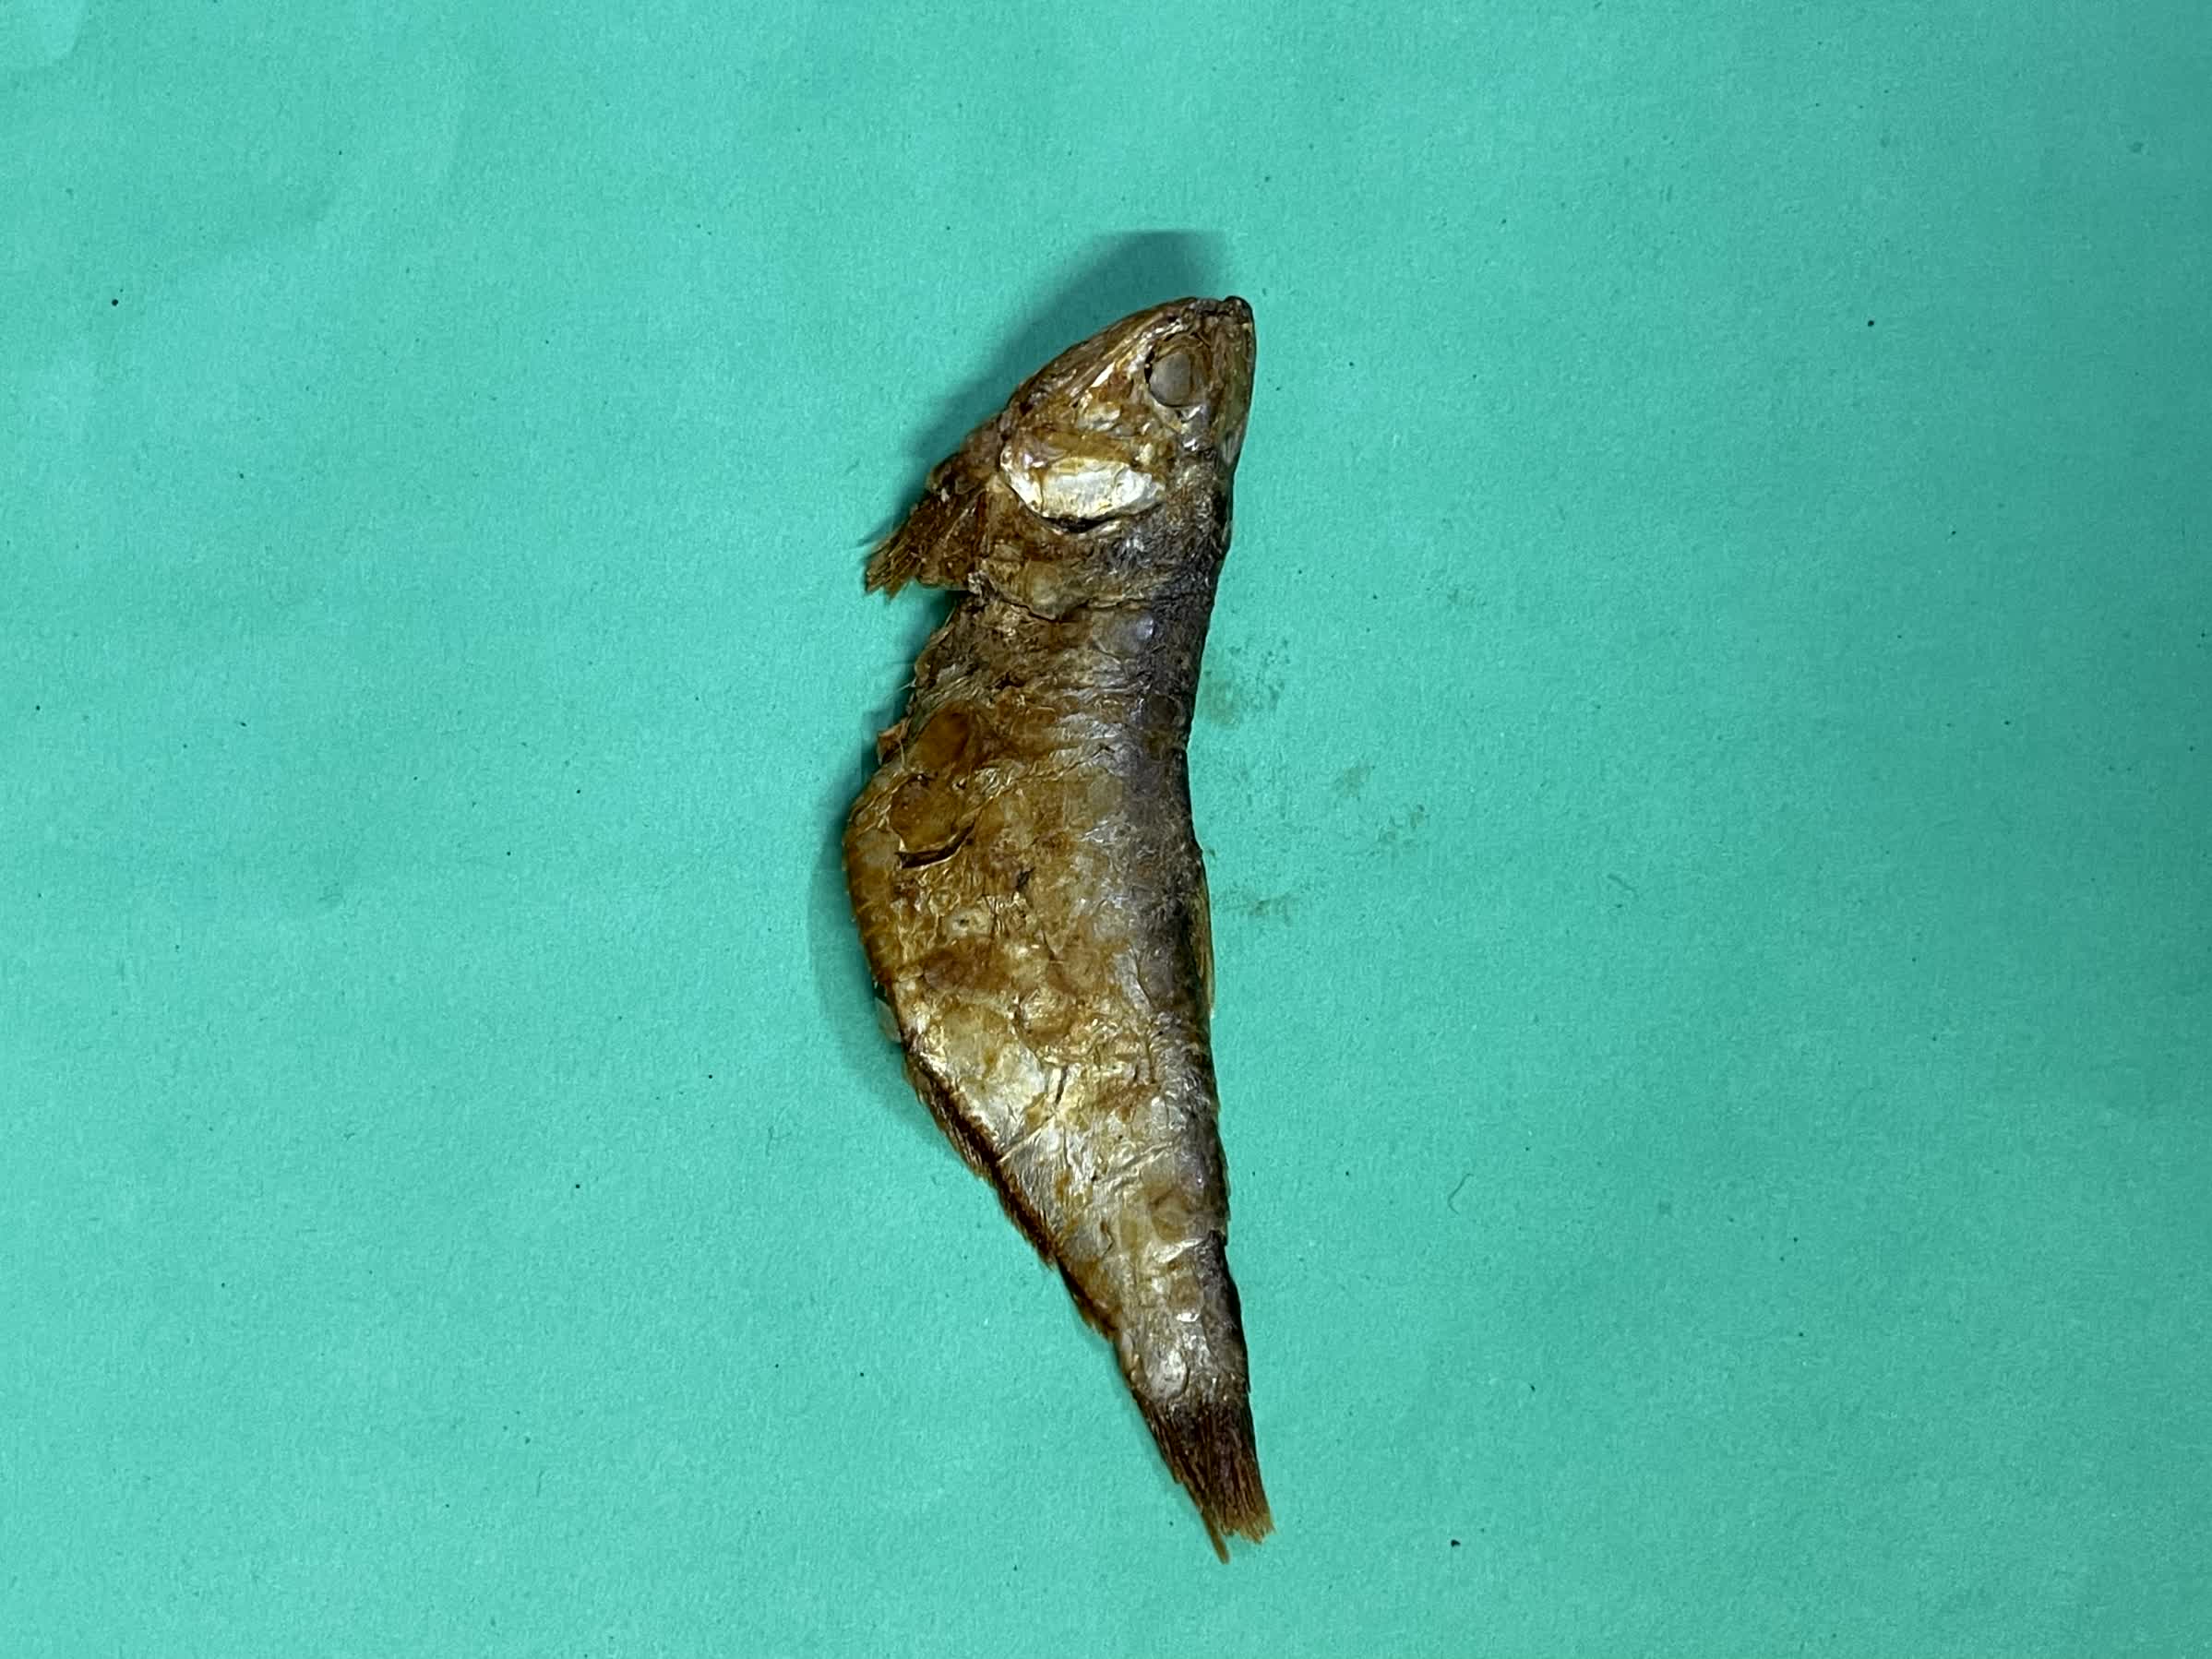
Species: Bashpata